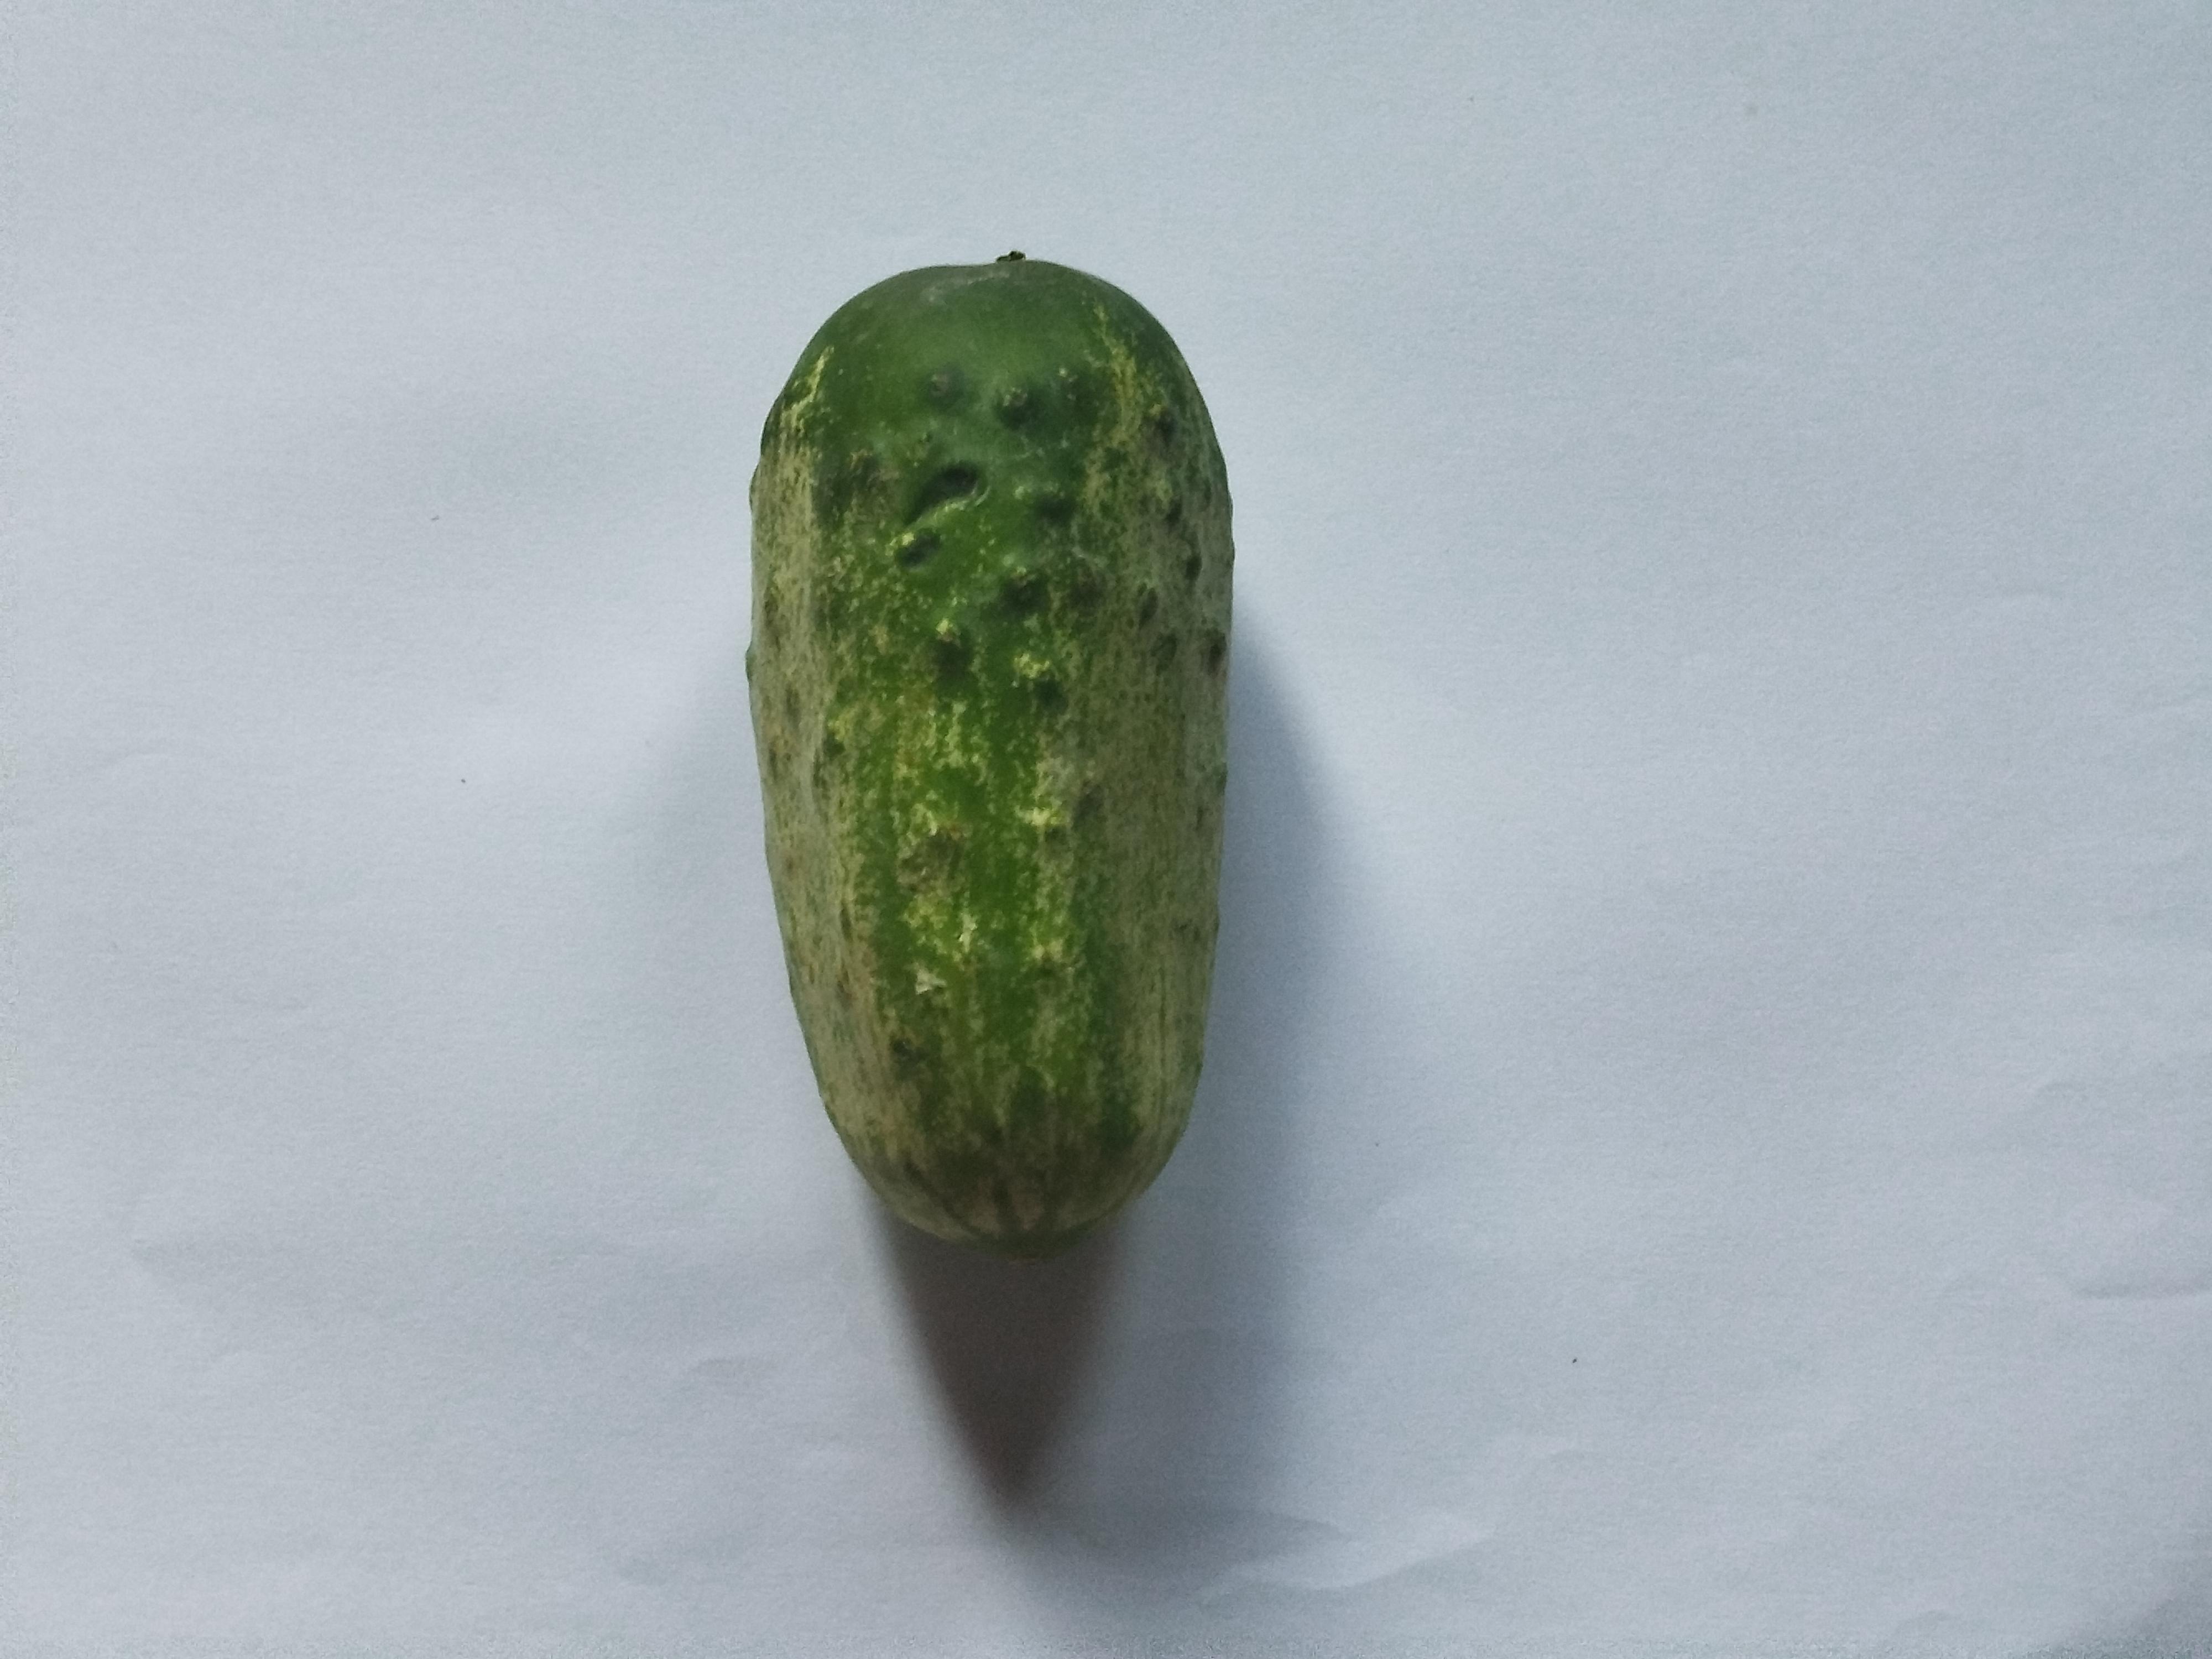
Label: Cucumber